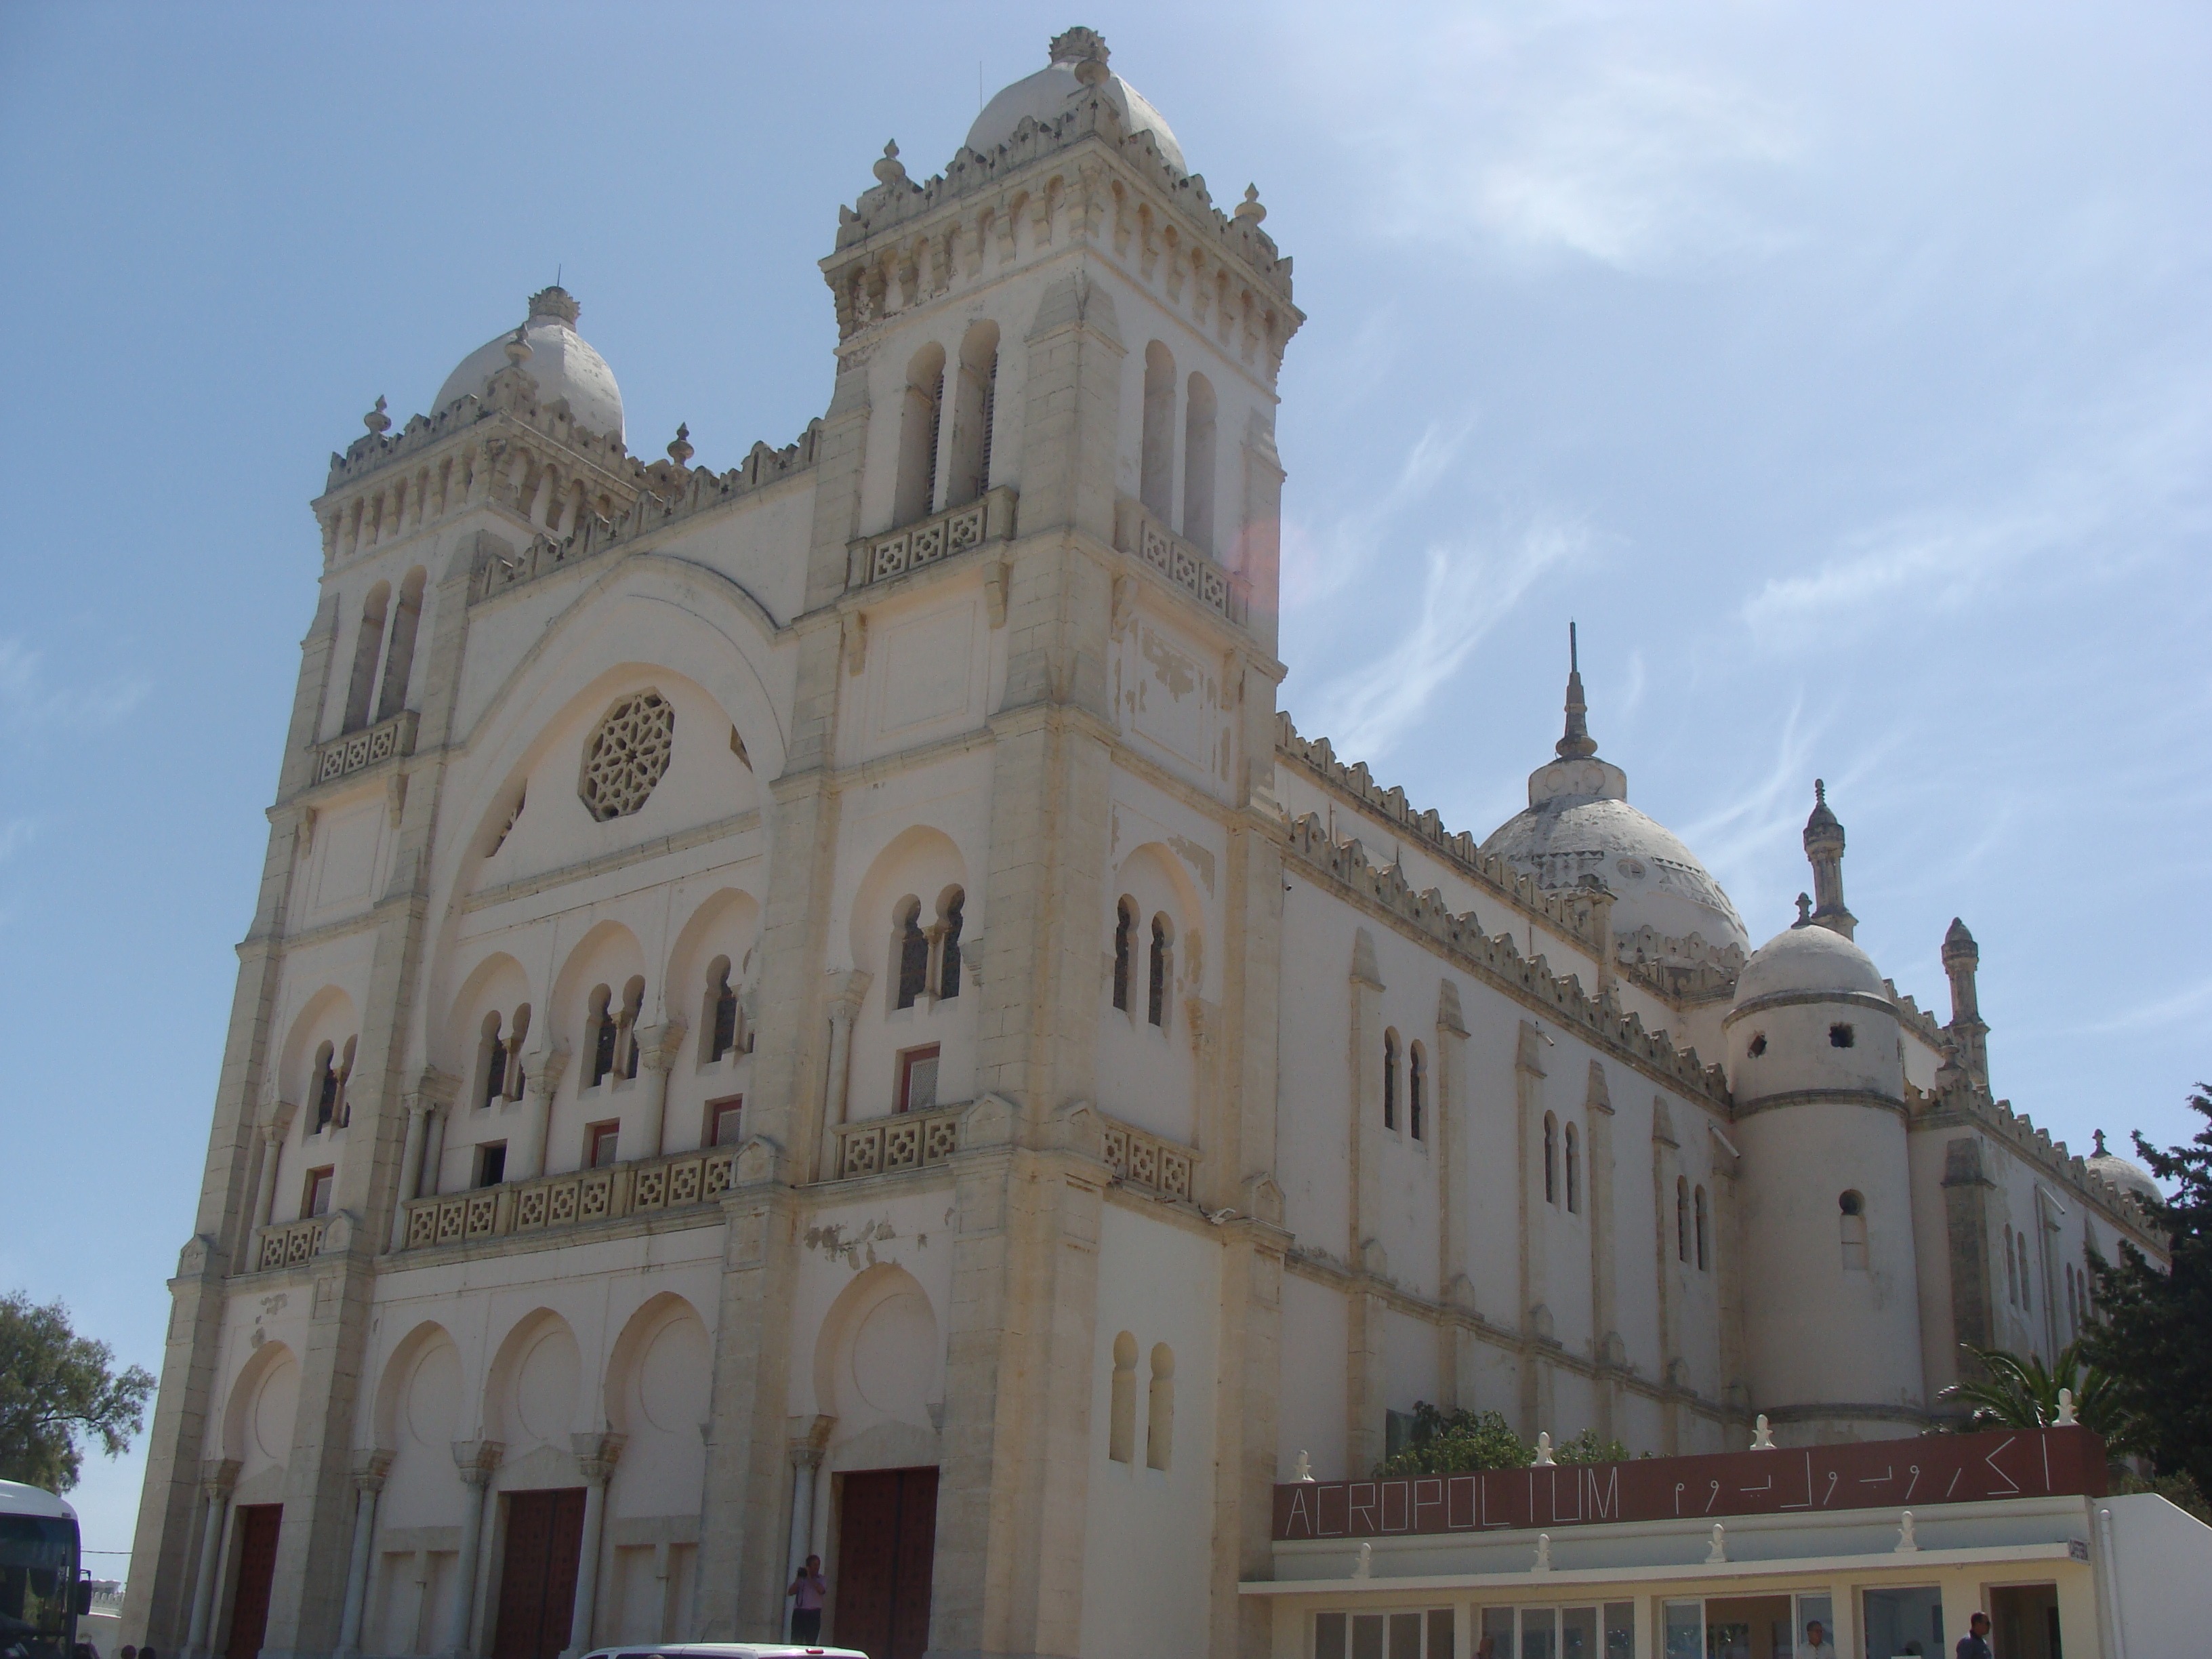
building, facade, church, cathedral, place of worship, medieval architecture, synagogue, basilica, tunisia, classical architecture, historic site, byzantine architecture, kart g